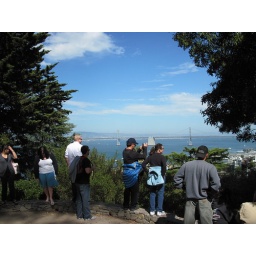
A day walking around SF. Random pictures of beautiful building and steets. A day walking around San Francisco. Random pictures of beautiful streets and buildings.